Azerbaijani mythology

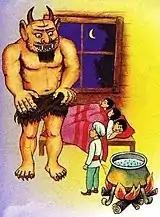
Mythological giant Div on the poststamp of Azerbaijan

Azerbaijani mythology are mythological representations of the Azerbaijani people.